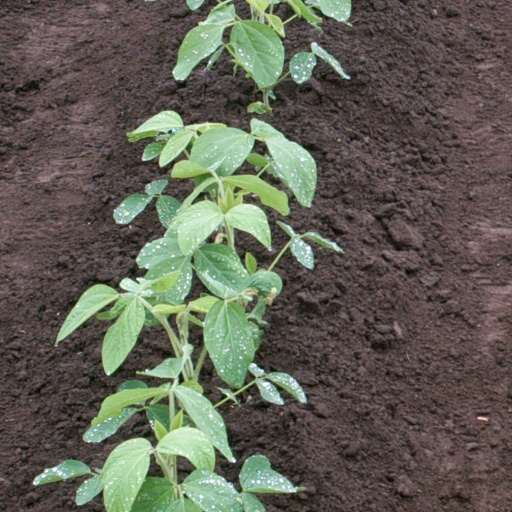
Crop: soybean